Beate Klarsfeld

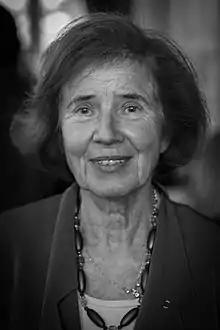
Klarsfeld in 2015

Beate Auguste Klarsfeld (née Künzel; born 13 February 1939) is a Franco-German journalist and Nazi hunter who, along with her French husband, Serge, became famous for their investigation and documentation of numerous Nazi war criminals, including Kurt Lischka, Alois Brunner, Klaus Barbie, and Kurt Asche.